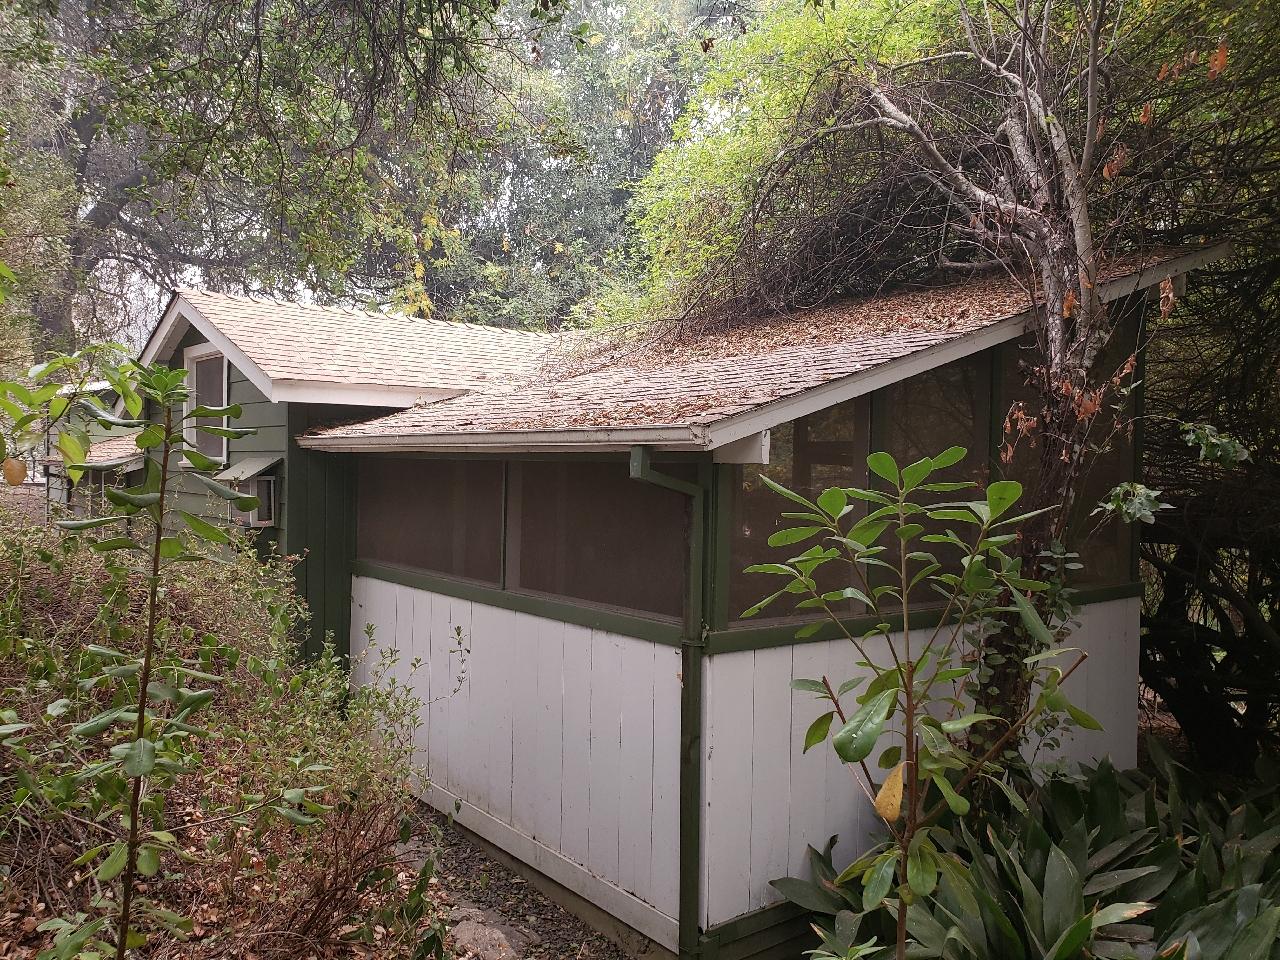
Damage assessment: no_damage